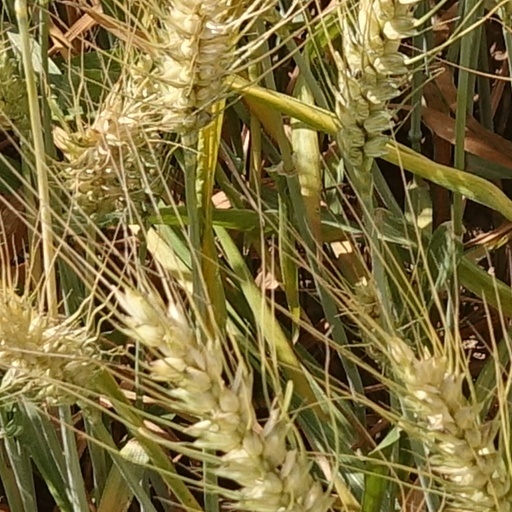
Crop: wheat